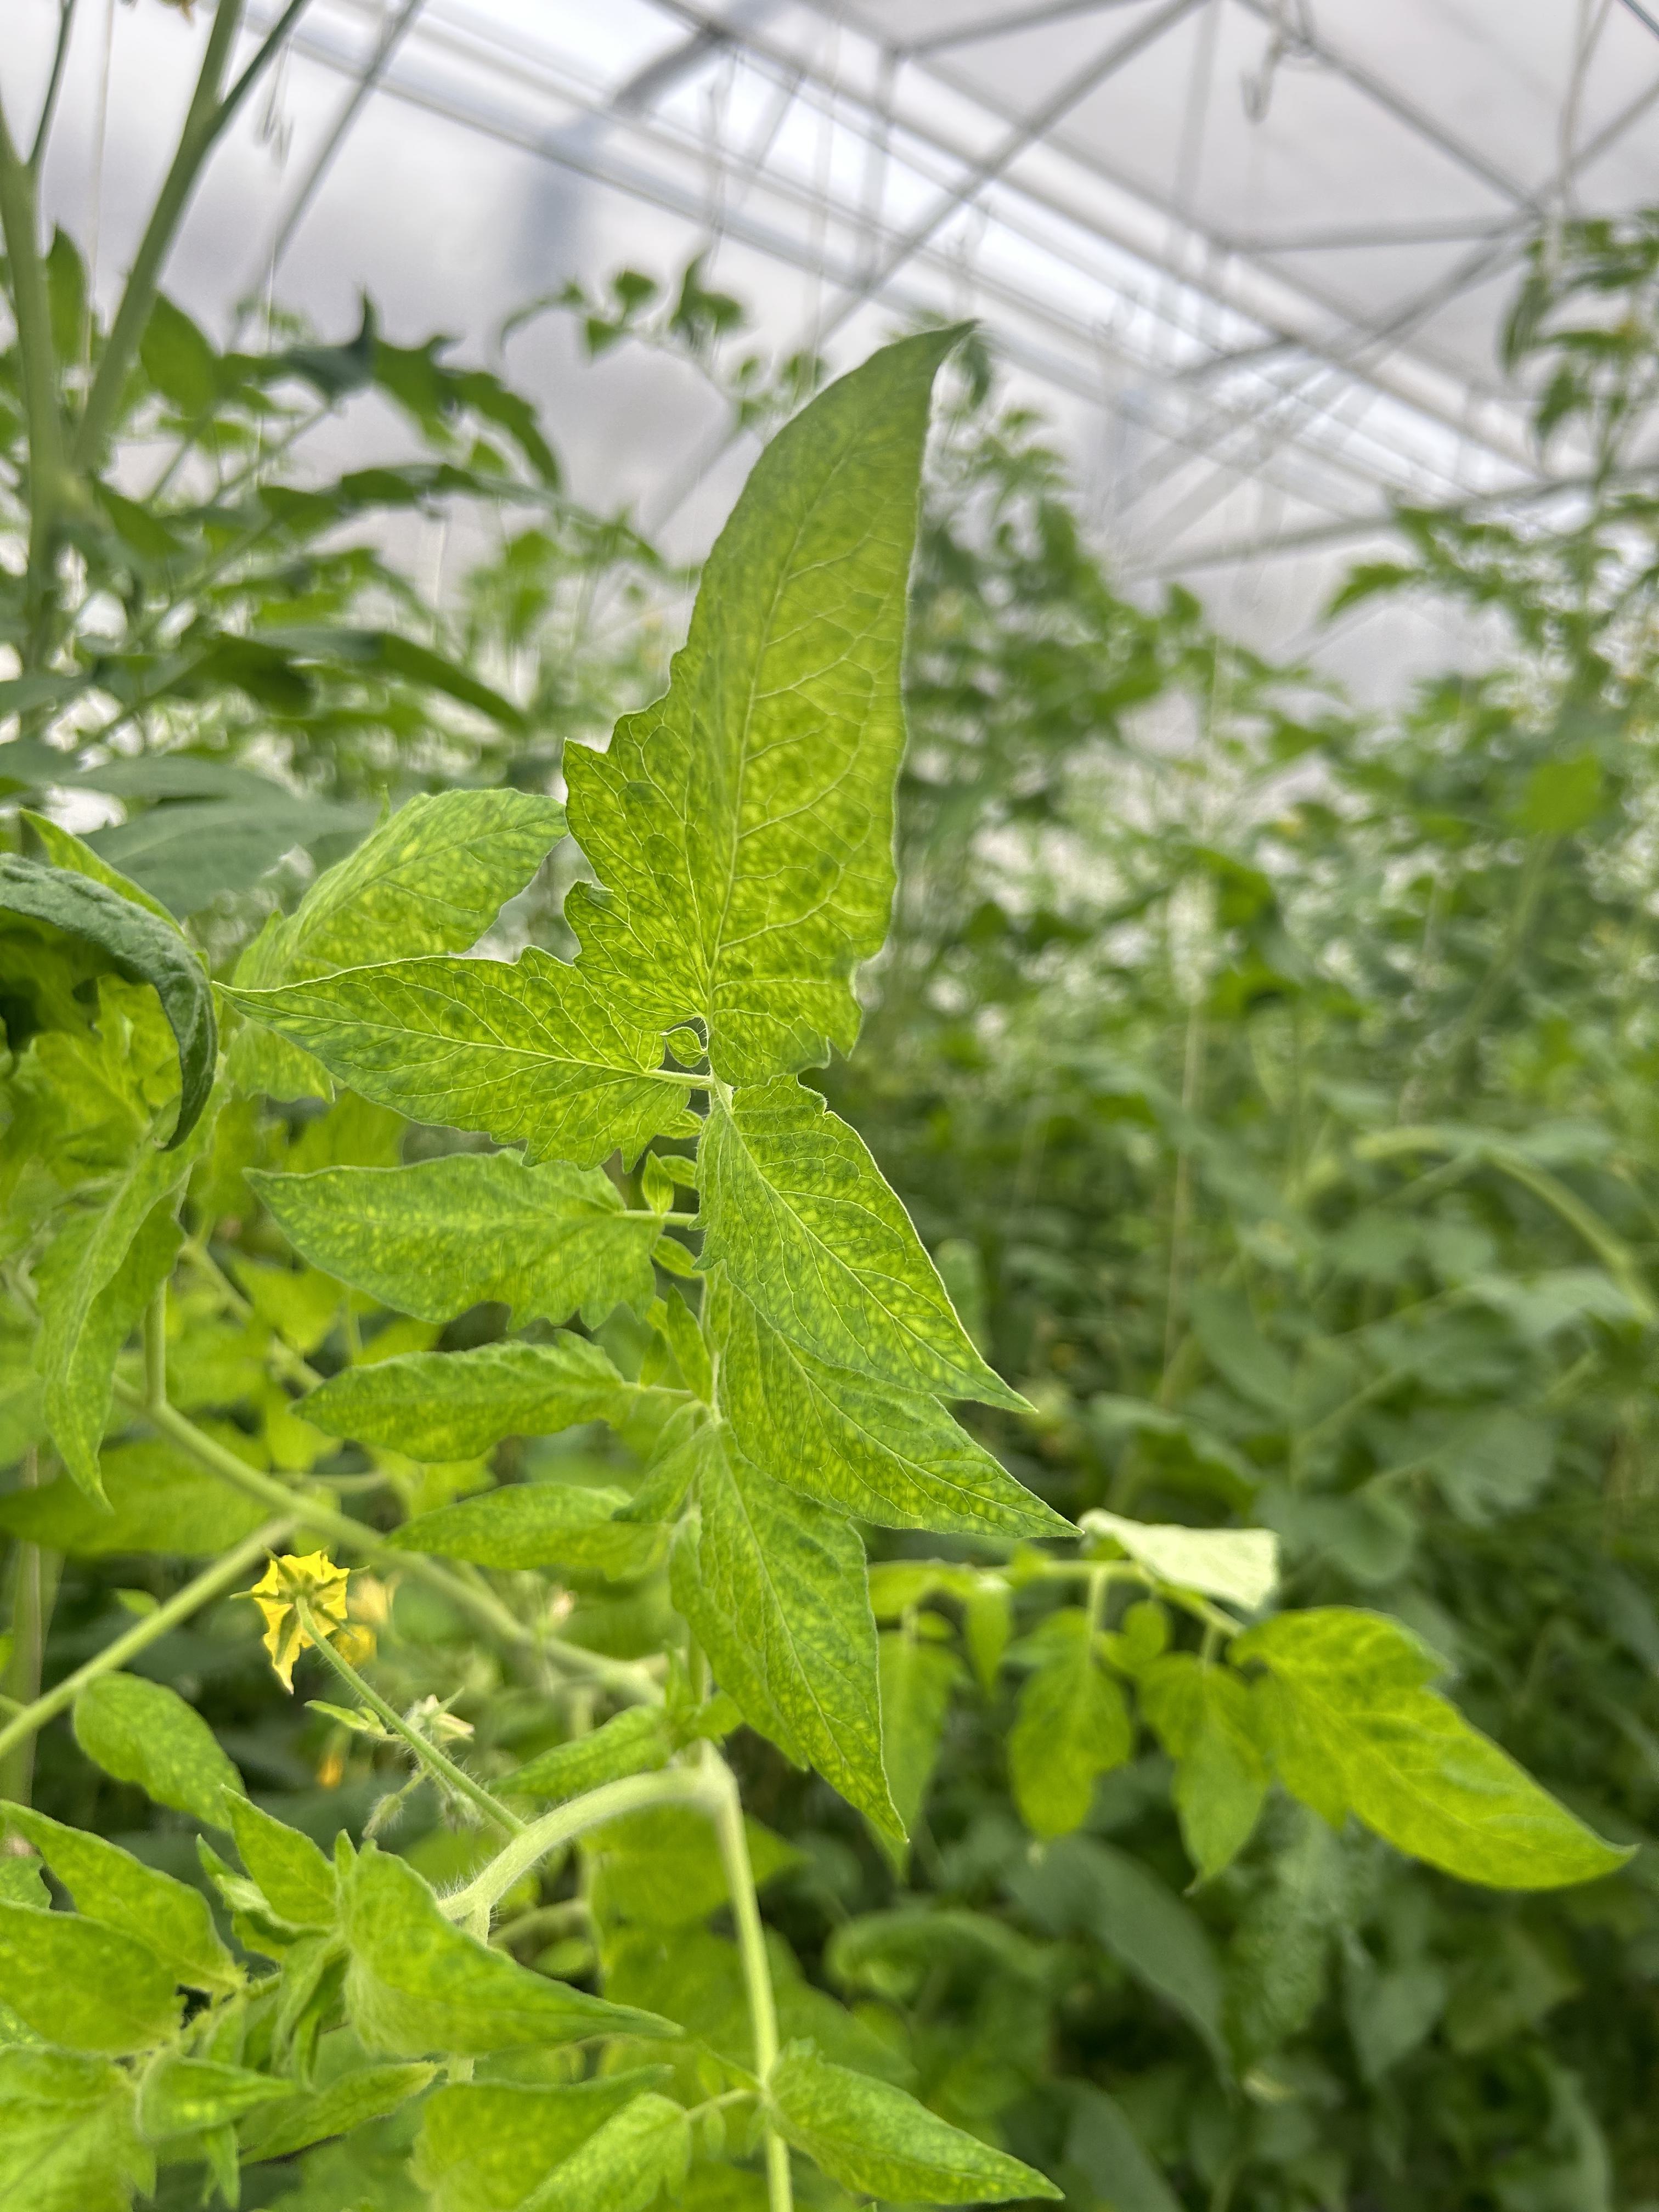
Disease: Viral